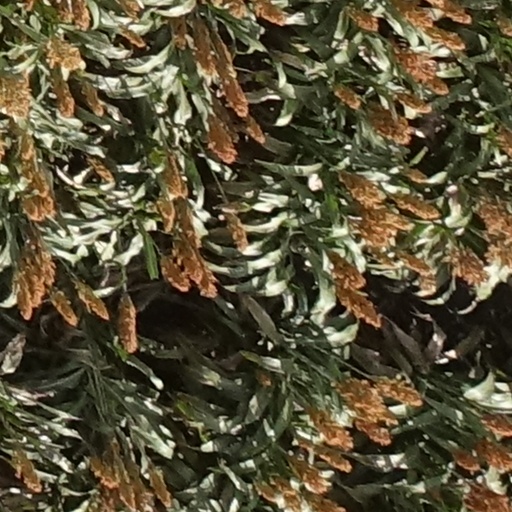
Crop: sorghum